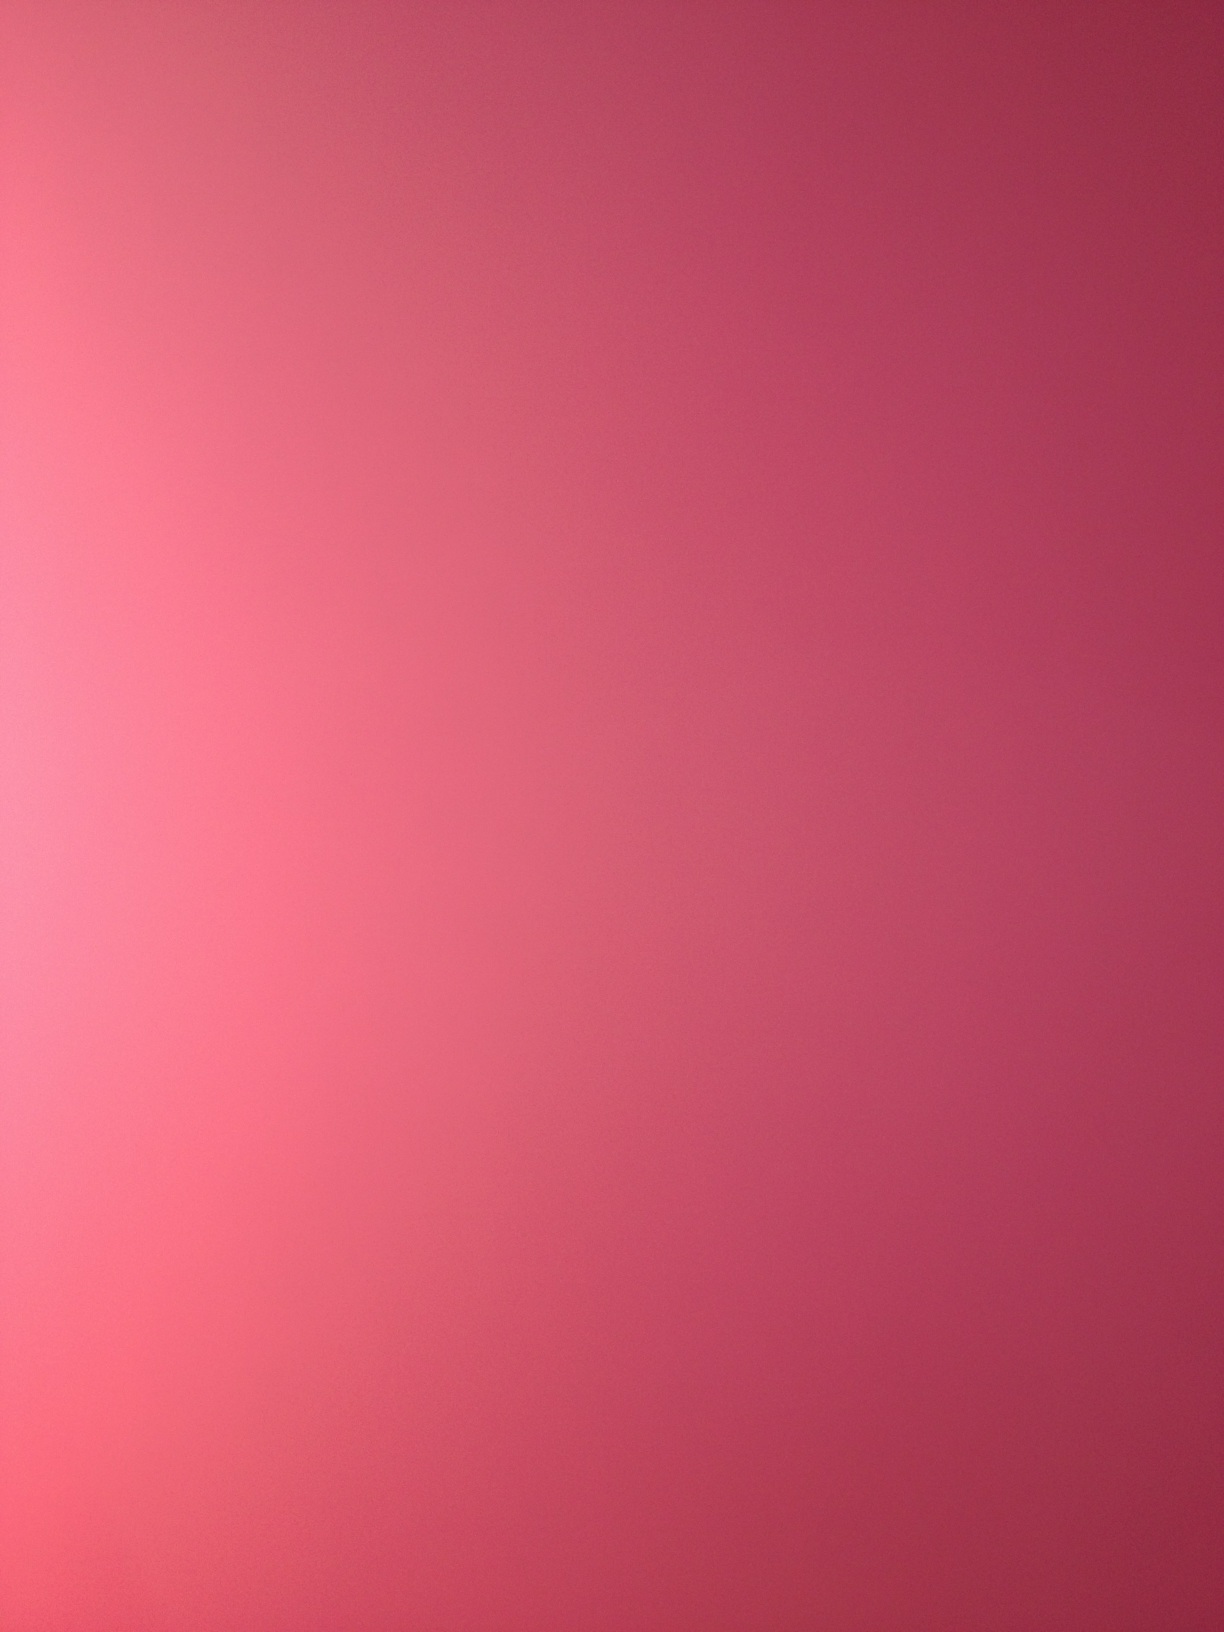Question: Please tell me the writing on the screen.
Answer: unanswerable